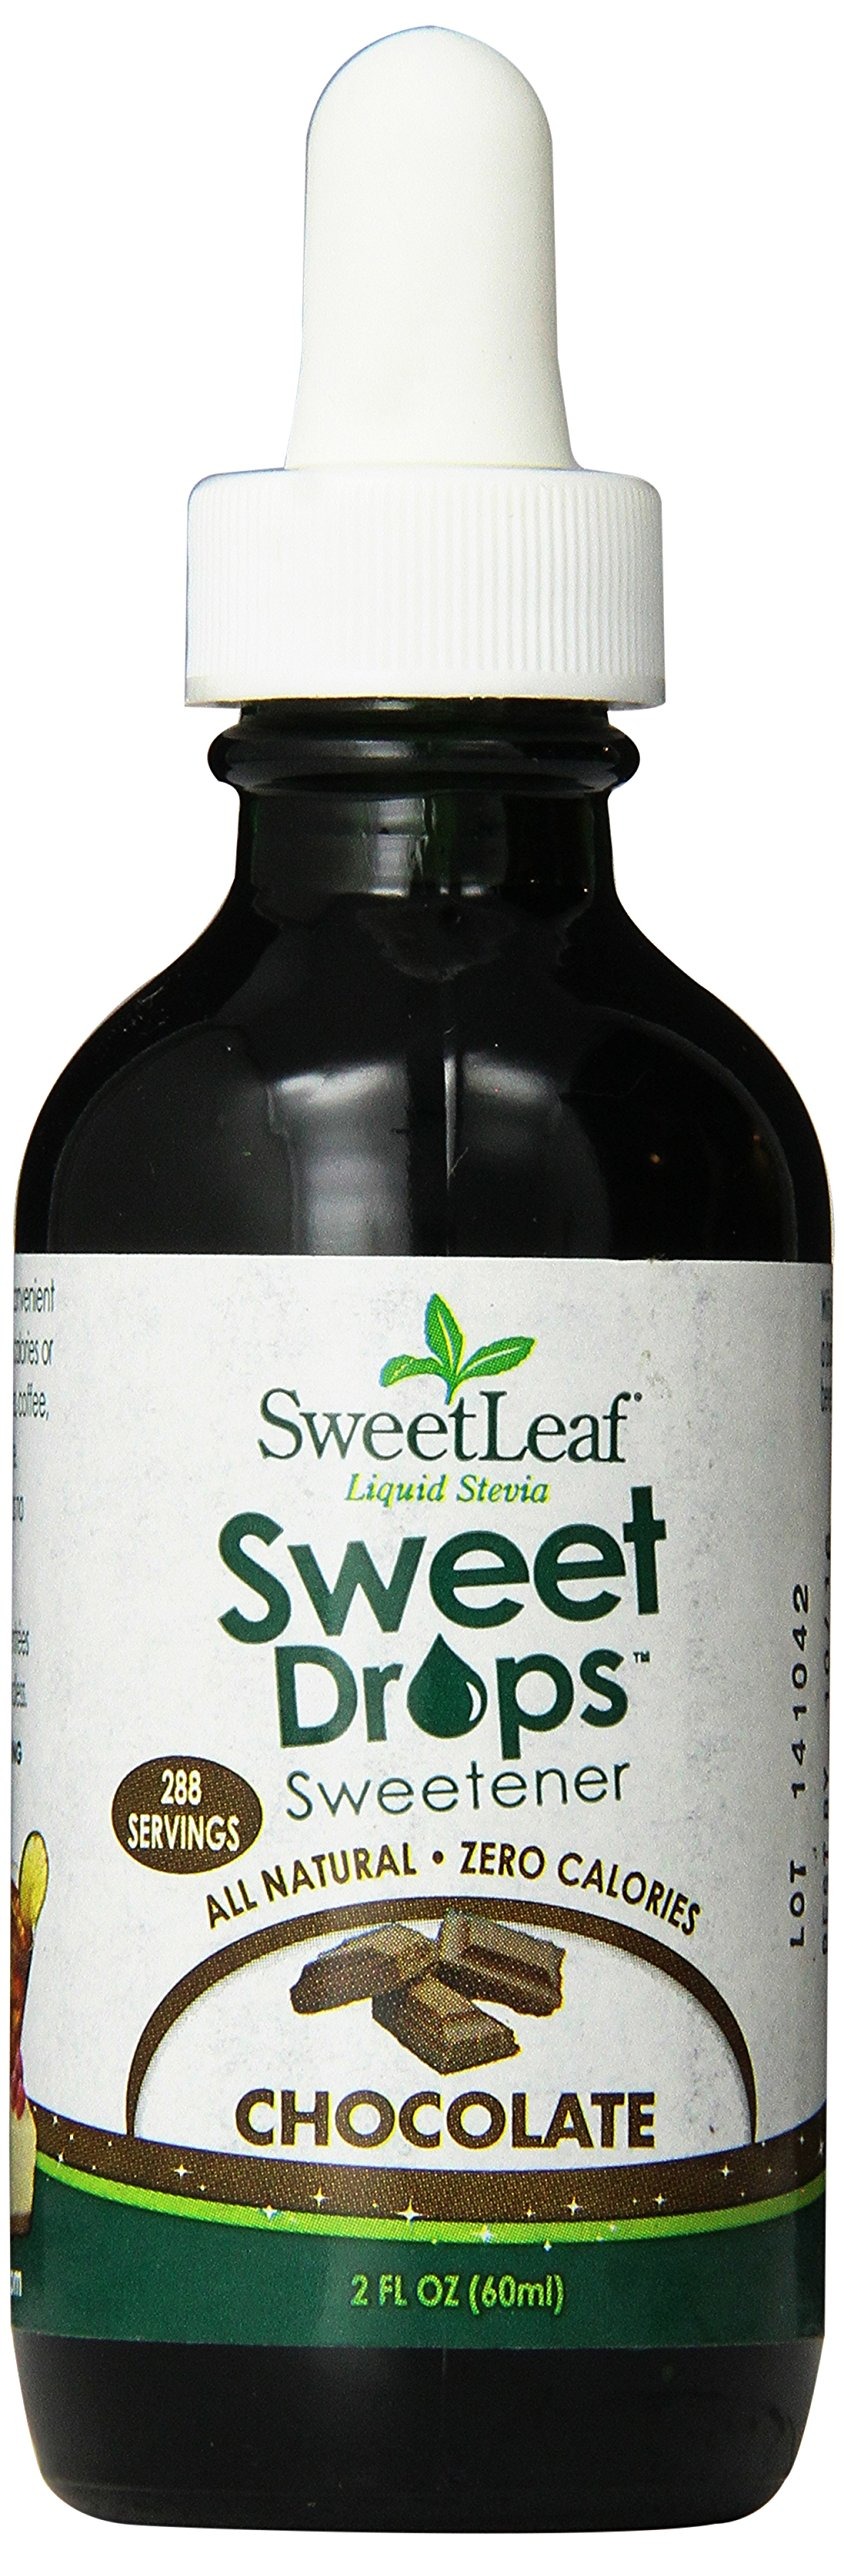
Item Name: SweetLeaf Sweet Drops Liquid Stevia Sweetener, Chocolate, 2 Ounce
Bullet Point 1: Tasty and convenient way to flavor water, yogurt, oatmeal, smoothies, coffee, and much more
Bullet Point 2: Zero calories
Bullet Point 3: Comes in a convenient dropper bottle
Bullet Point 4: Requires no waiting for the sweetener dissolve, making it perfect to take on the go
Bullet Point 5: All natural
Value: 2.0
Unit: Ounce

Price: 10.69